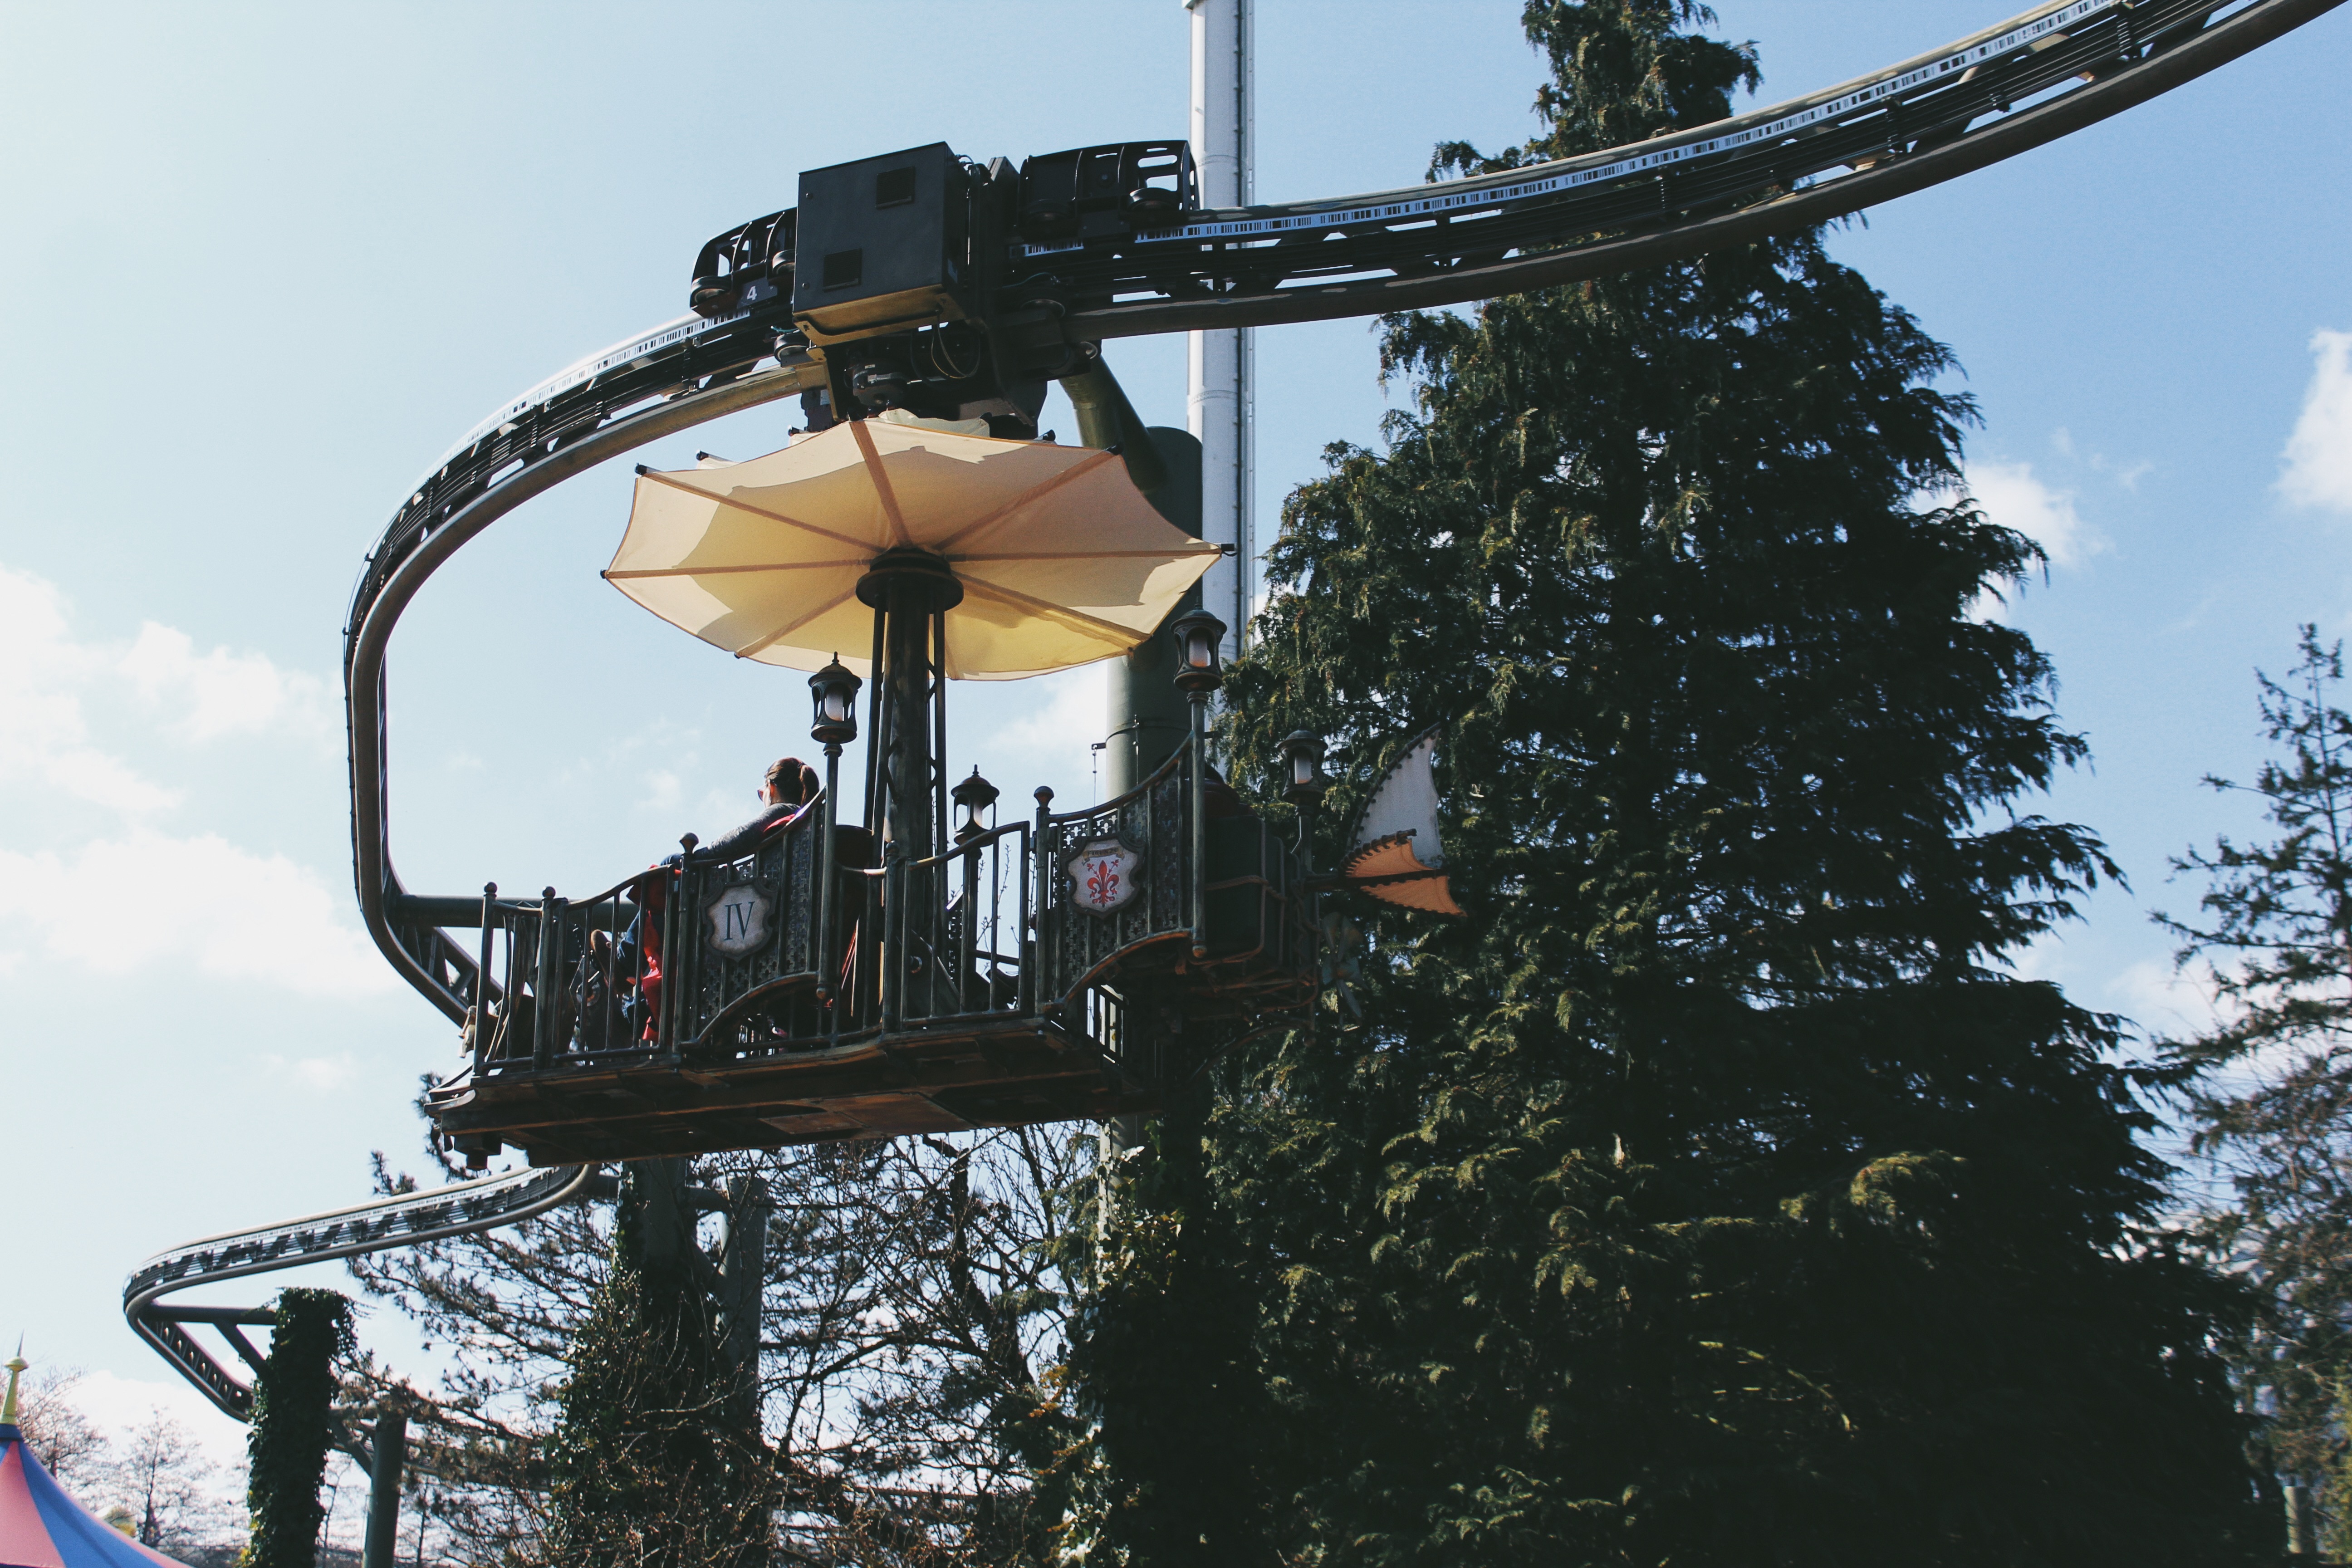
vehicle, tower, park, cable car